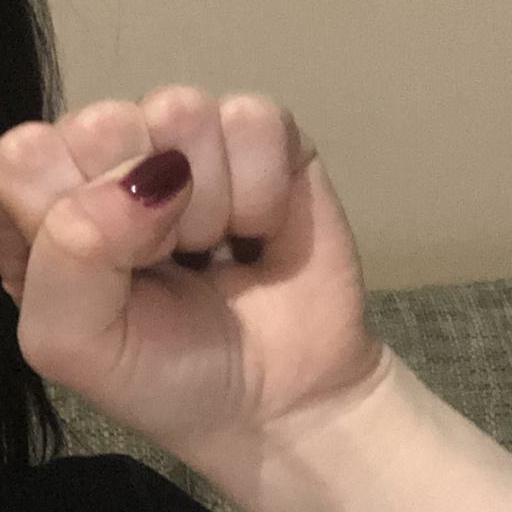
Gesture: fist